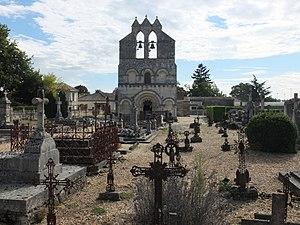
L'église Saint-Jean est une église catholique située à Lalande-de-Pomerol, en France.
Églises possédant un clocher-mur, ou clocher à peigne, clocher-arcade ou campenard.